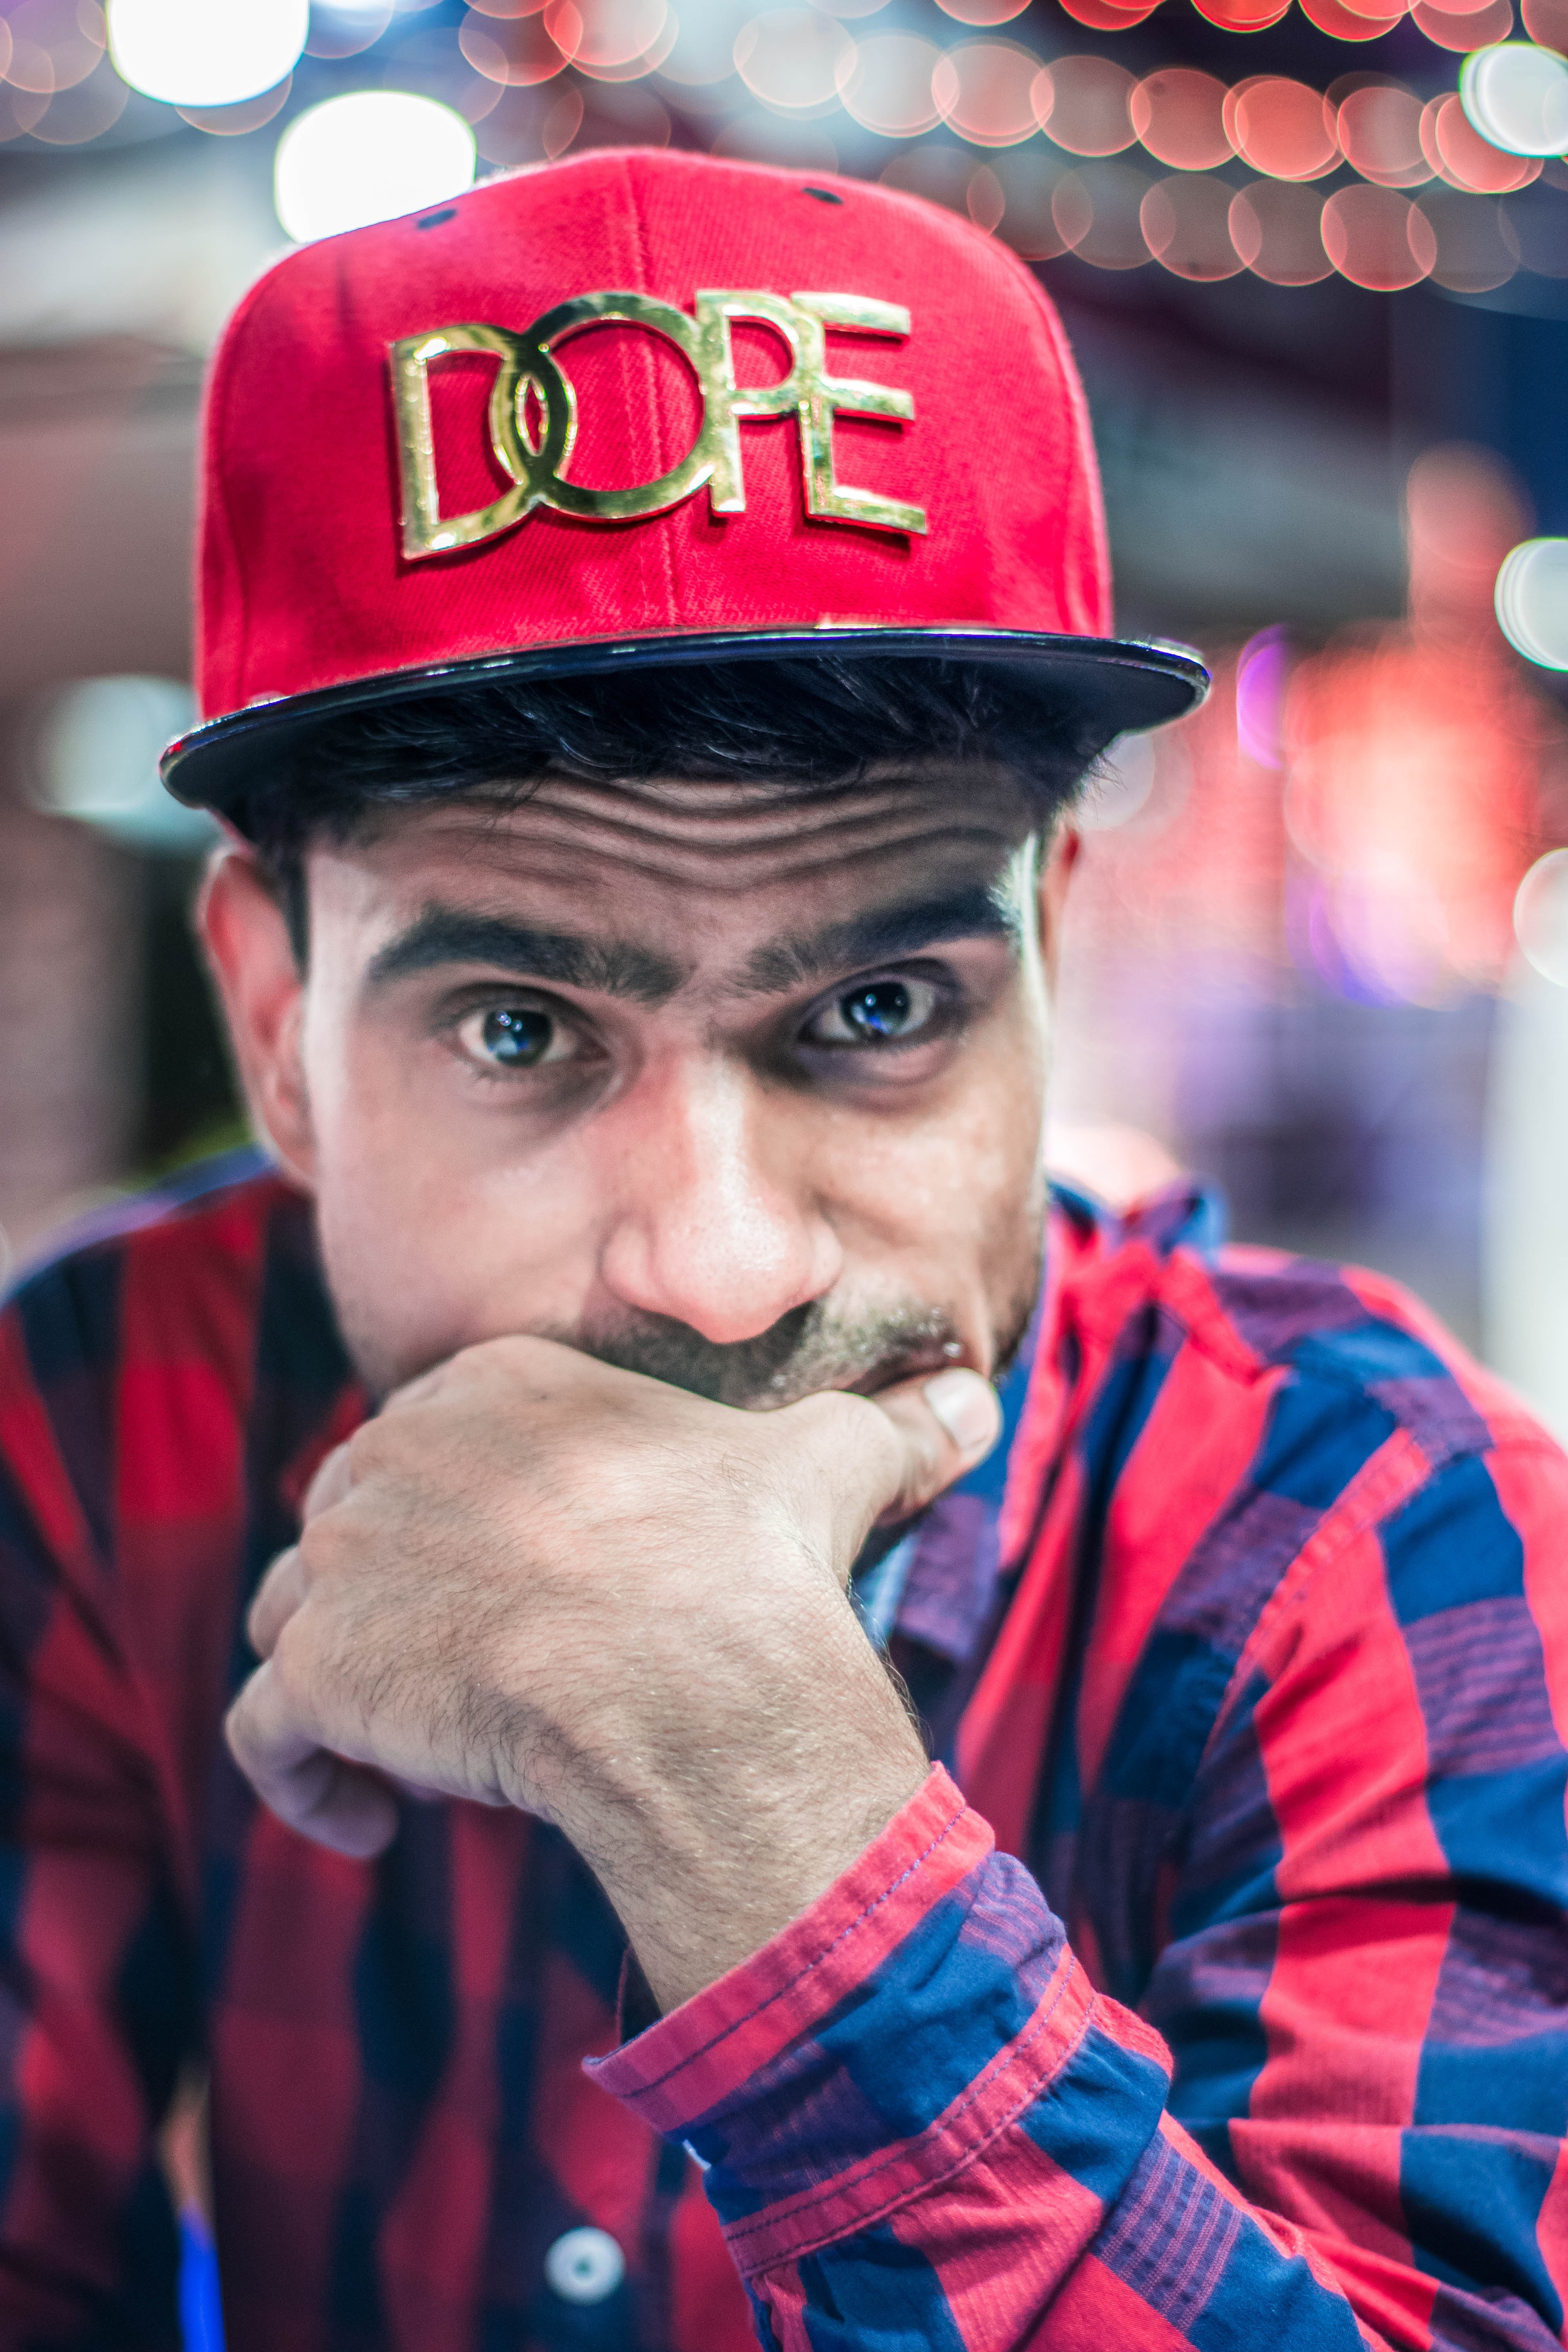
hair, moustache, facial hair, red, beard, headgear, hat, cap